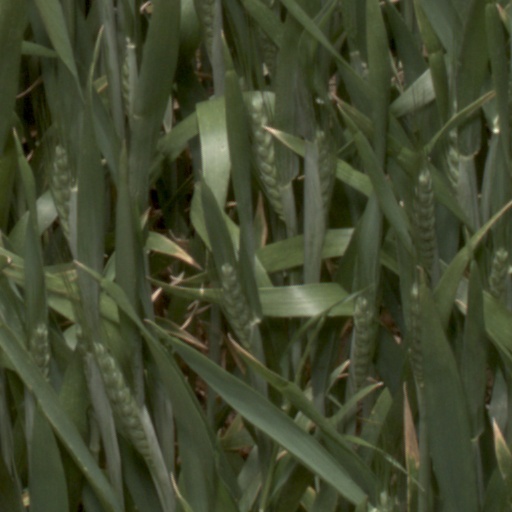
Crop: wheat